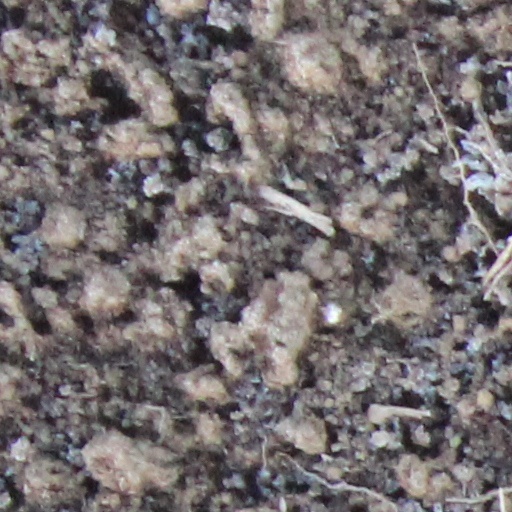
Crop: wheat